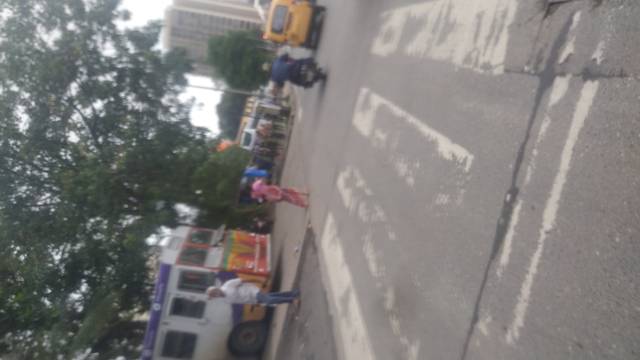
Region: India
Coordinates: 19.139, 72.865